Abraham Olano

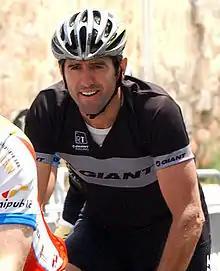
Olano in 2006

Abraham Olano Manzano (born 22 January 1970) is a Spanish retired professional road racing cyclist, who raced as a professional from 1992 to 2002. He won the World Road Championship in 1995, and the World Time Trial Championship in 1998, becoming the first male cyclist to win both.